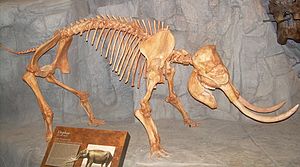
Dværgelefant
Skelet af dværgelefant
Skelet af dværgelefant
Dværgelefanter er betegnelsen for især forhistoriske medlemmer af ordenen snabeldyr, der var betydeligt mindre end nutidige elefanter. Deres mindre størrelse skyldtes, at de var blevet isoleret på mindre øer, hvor de gennem en proces, der minder om allopatrisk artdannelse havde tilpasset sig de nye livsvilkår med færre ressourcer.